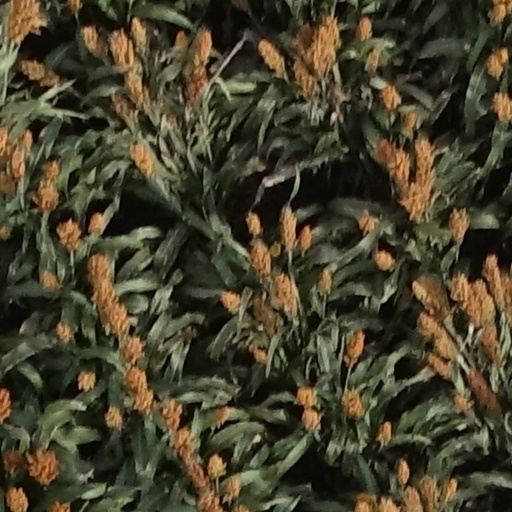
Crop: sorghum